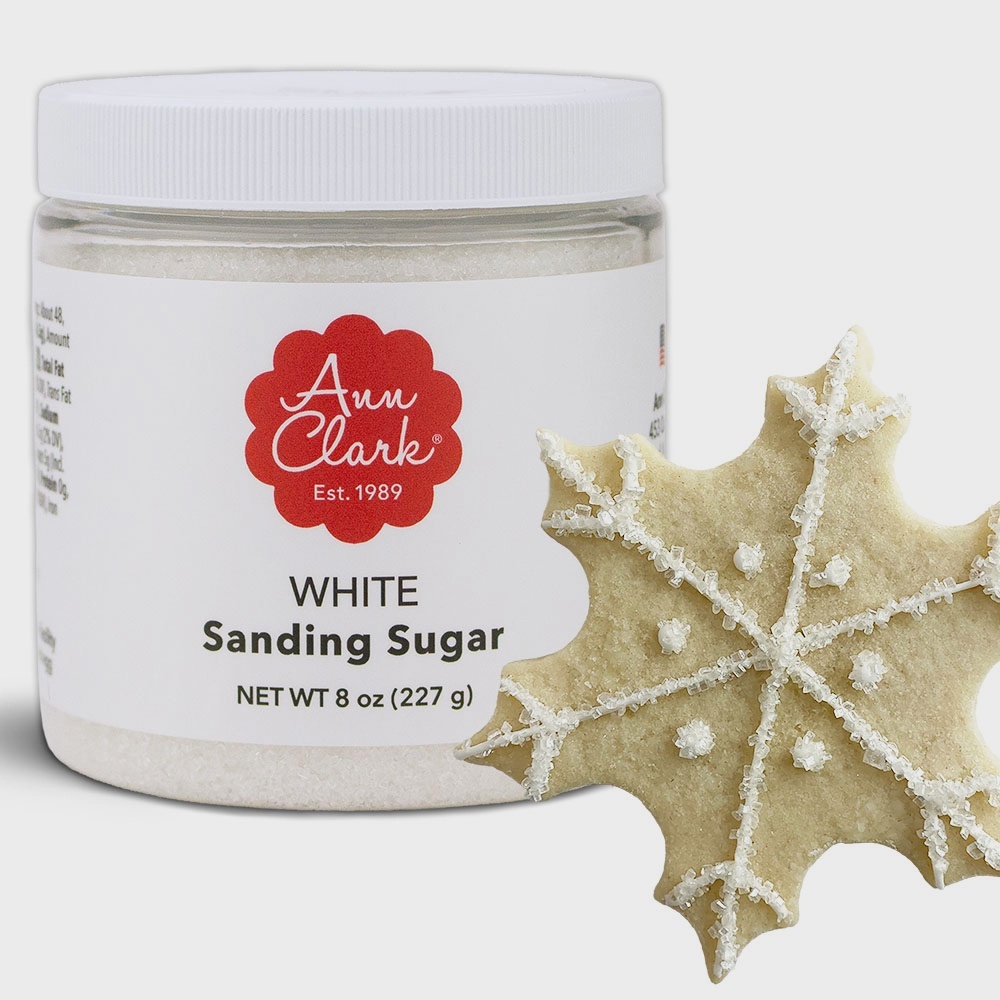
White Sanding Sugar
Make your baked treats shimmer with Ann Clark Sanding Sugar. Boasting a slightly smaller grain than Ann Clark Decorating Sugar but a larger grain than granulated sugar, sanding sugar is the ideal medium for crafting desserts that sparkle. Create &nbsp;eye-catching decorated cookies that boast a delicate texture, or sprinkle on top of pastries and baked goods for a pleasing hint of crunch and sweetness. Perfect for beautifully textured designs or delicate decorations, it offers just the right touch of sweetness and texture. &nbsp;The larger sugar crystals found in Ann Clark Sanding Sugar can withstand some heat, perfect for topping pastries and coffee cakes. Ann Clark Sanding Sugar is ideal for those who desire a refined finish to their baked goods and is a pantry staple that any baker or decorator will return to repeatedly. 8 oz
Brand: Ann Clark
Category: Food, Beverages & Tobacco > Food Items > Cooking & Baking Ingredients > Sugar & Sweeteners > Granulated Sugar